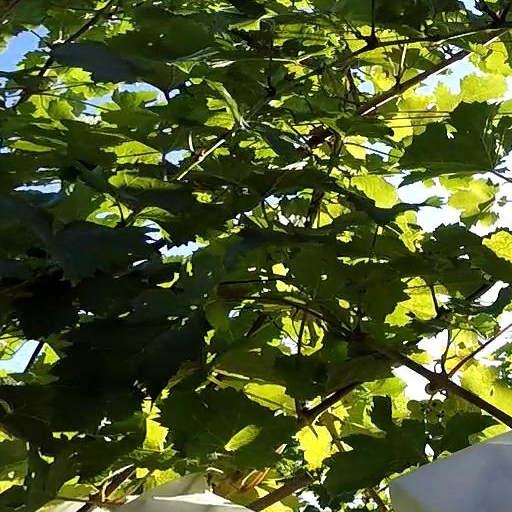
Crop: grape